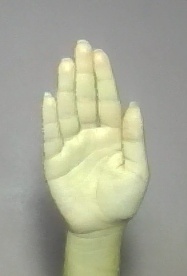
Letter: seen